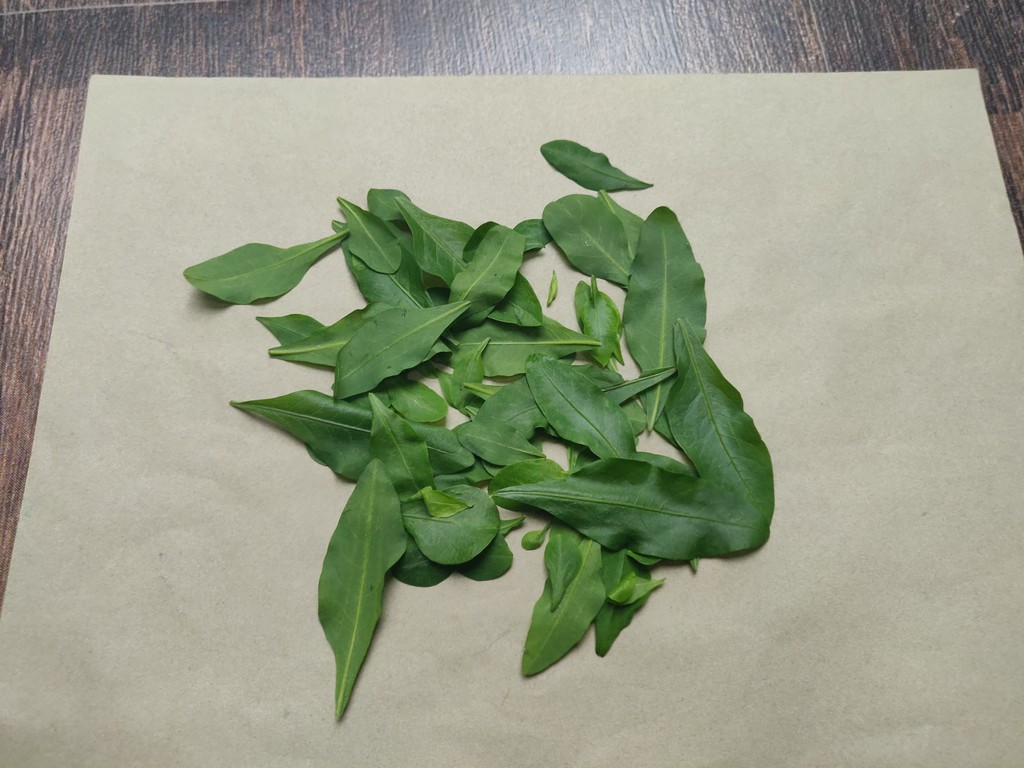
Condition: Healthy
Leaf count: multiple
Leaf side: unknown